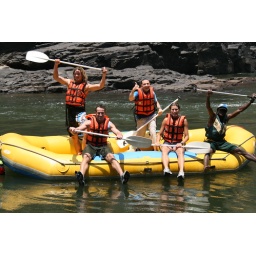
I'm at the back in the blue t-shirt and white helmet